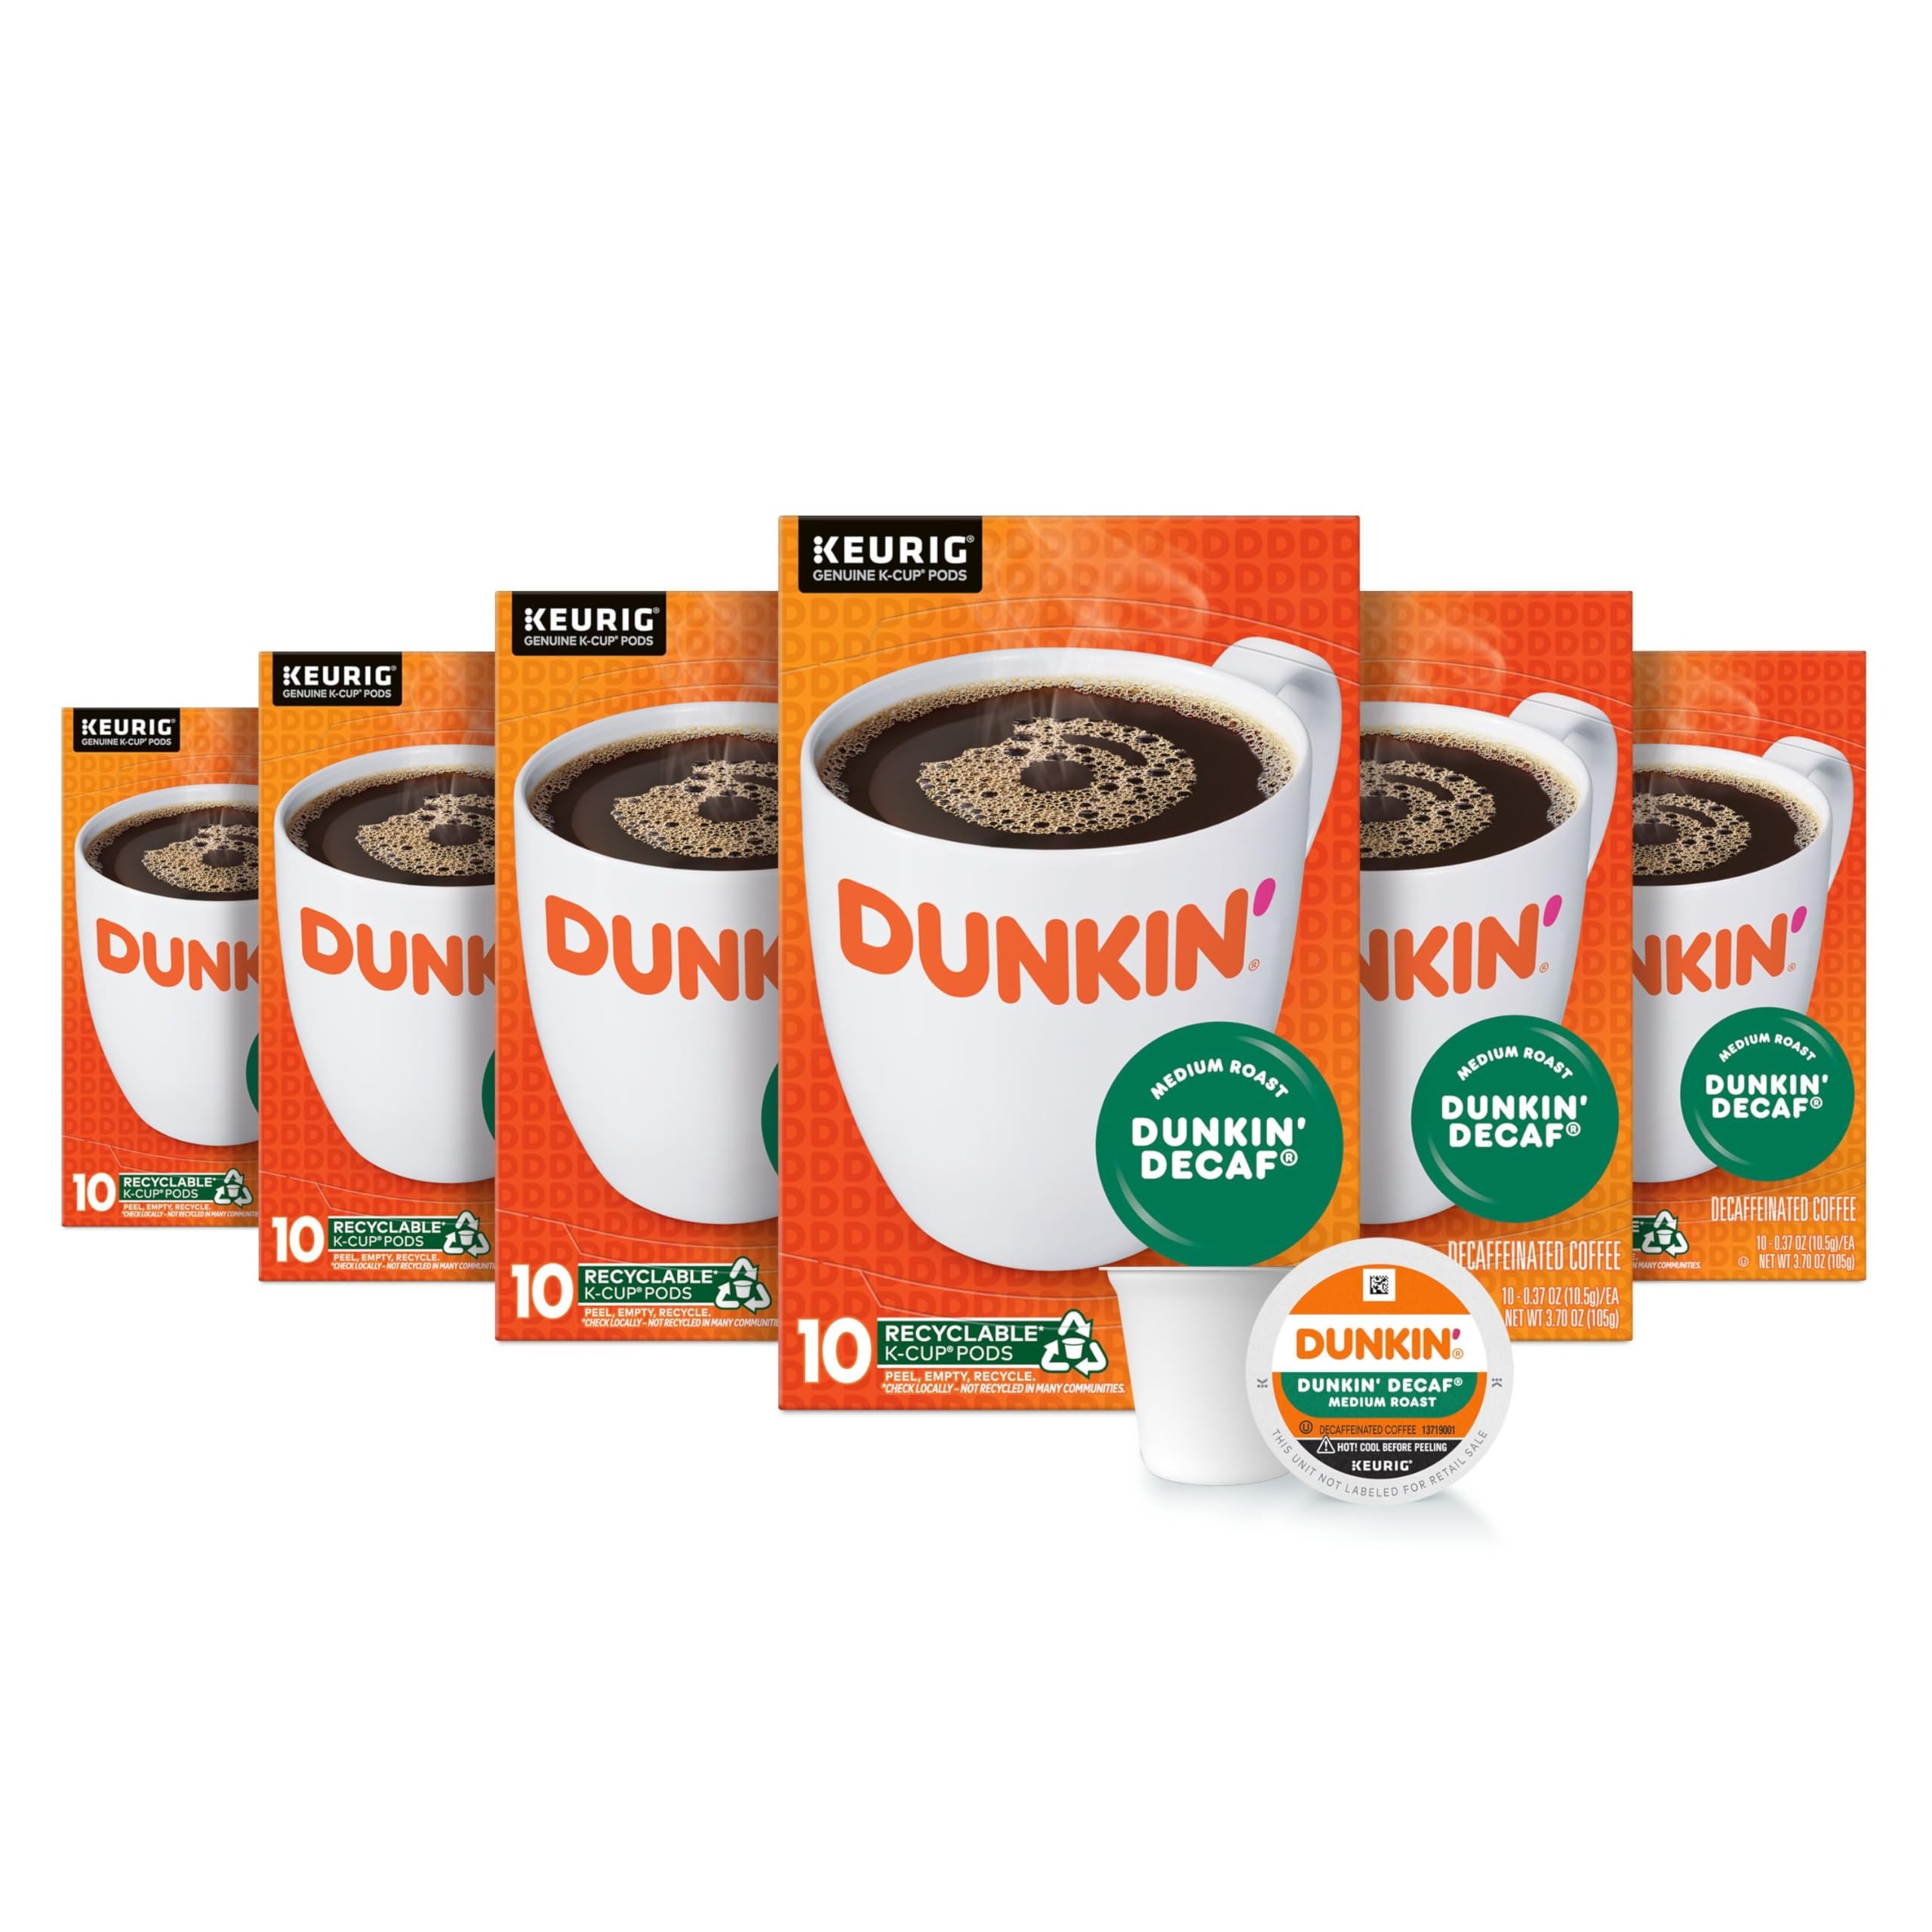
Item Name: Dunkin' Decaf Medium Roast Coffee, 60 Keurig K-Cup Pods
Bullet Point 1: Contains six (6) 10 count boxes of Dunkin’ Decaf coffee K-Cup Pods
Bullet Point 2: Decaffeinated medium roast coffee blend made with premium coffee beans
Bullet Point 3: Convenient K-Cup coffee pods made to work with your Keurig coffee maker
Bullet Point 4: The rich, smooth, and unmatched Dunkin’ coffee taste that made the brand famous, decaffeinated
Bullet Point 5: An easy, no-fuss way to enjoy the great taste of Dunkin’ at home
Value: 60.0
Unit: Count

Price: 9.99